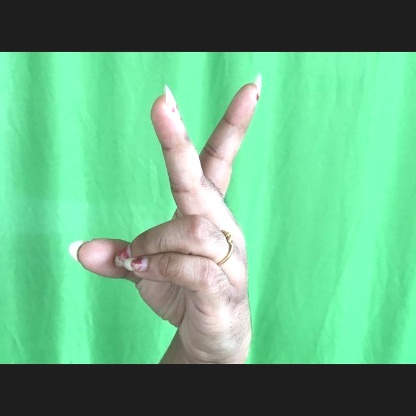
Mudra: Katrimukha